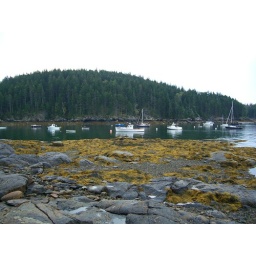
Some boats at the boat launch in Seal Cove